Hamid bin Ahmad Al Rifaie

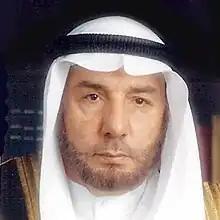

Hamid bin Ahmad Al Rifaie (born 1940) is a Saudi Arabian activist and thinker, president of the "International Islamic Forum for Dialogue (IIFD )", and co-president of the World Muslim Congress.